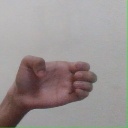
अक्षर: ख